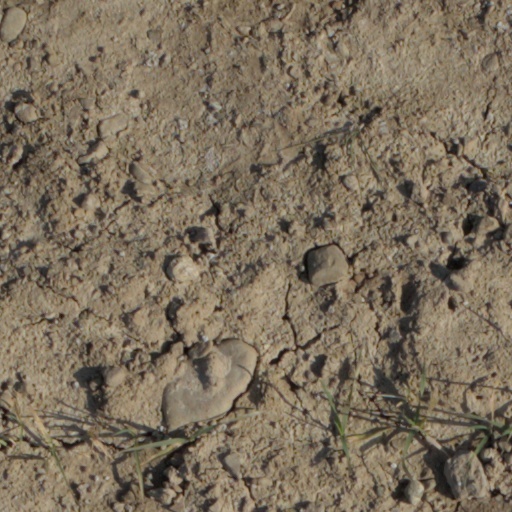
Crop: wheat